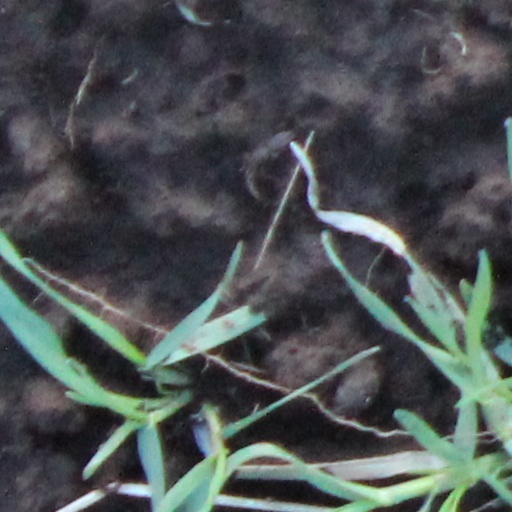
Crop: wheat